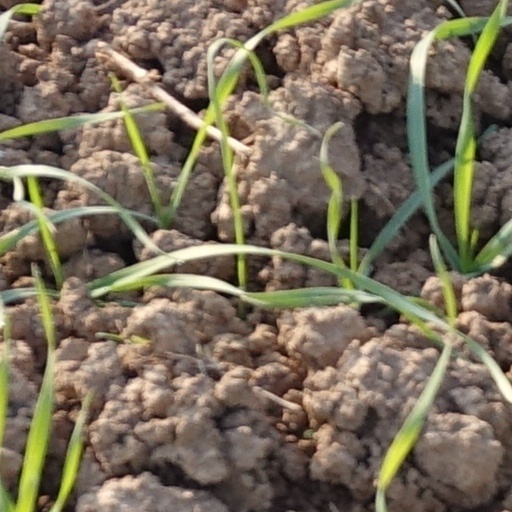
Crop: wheat